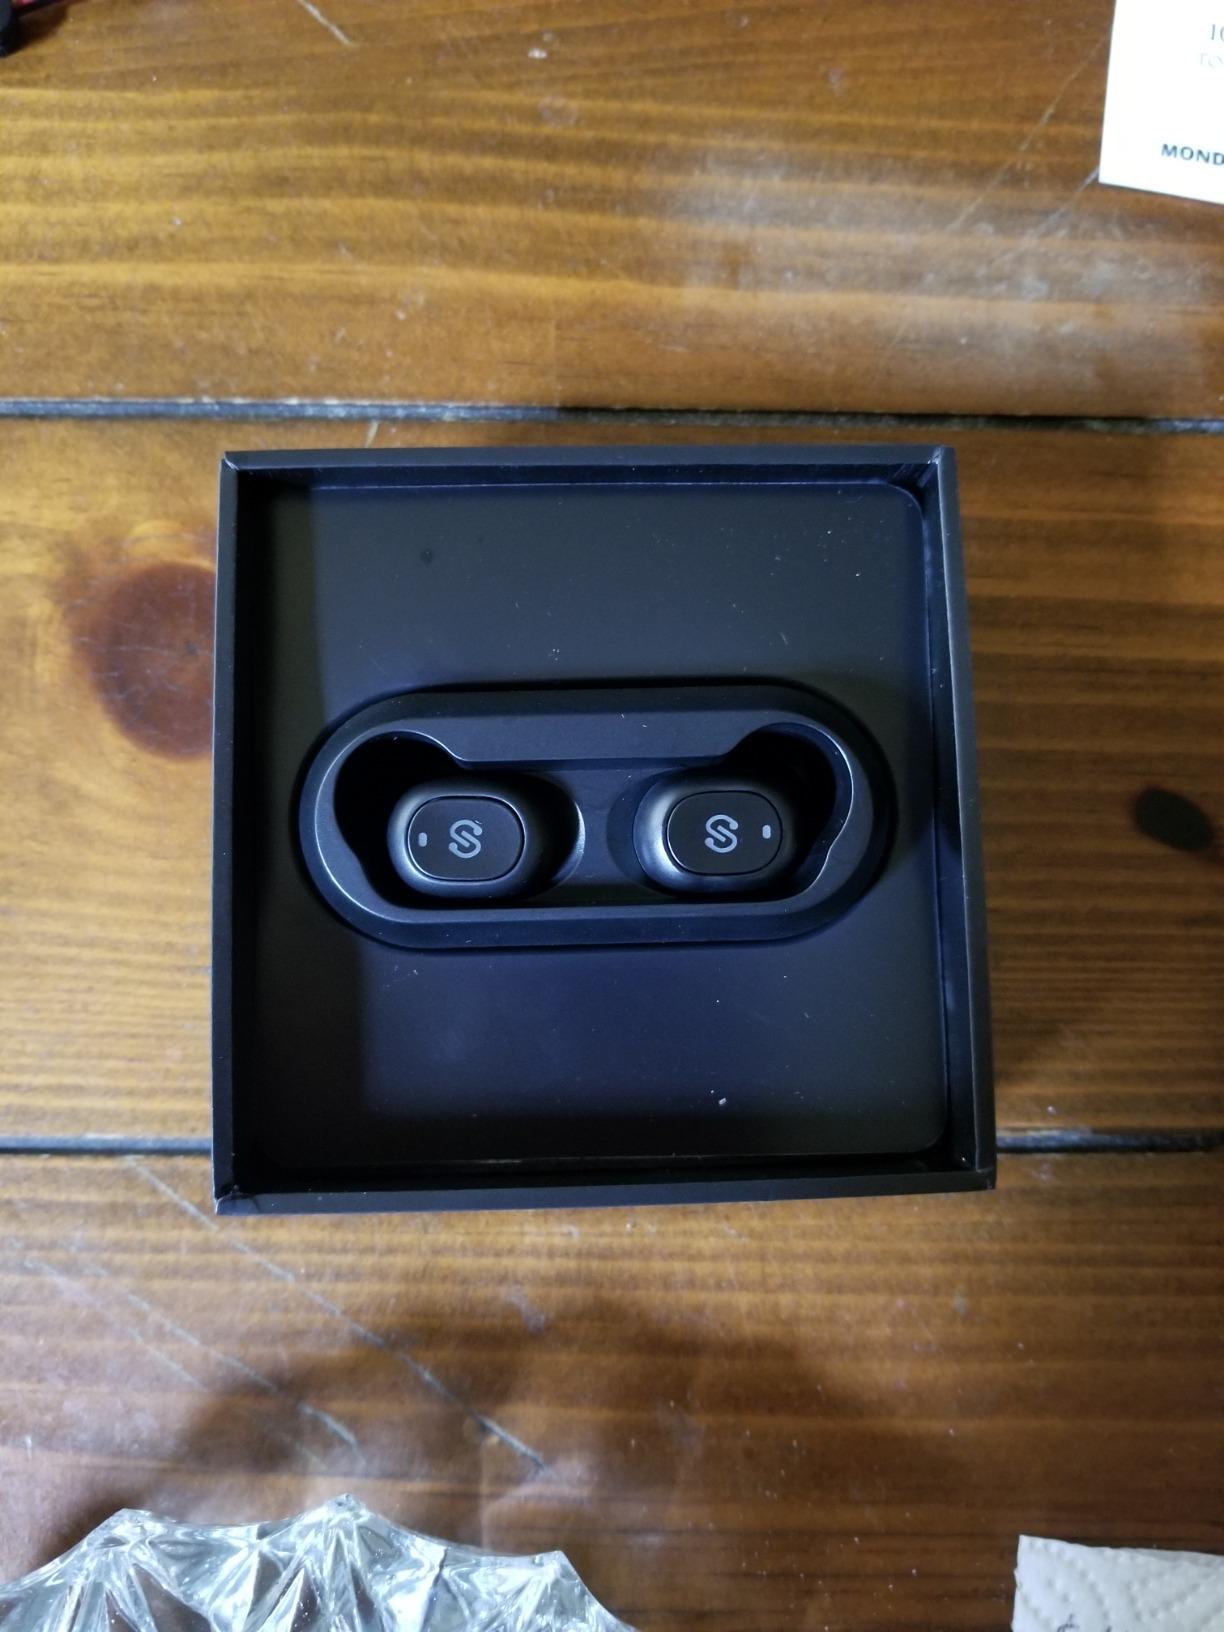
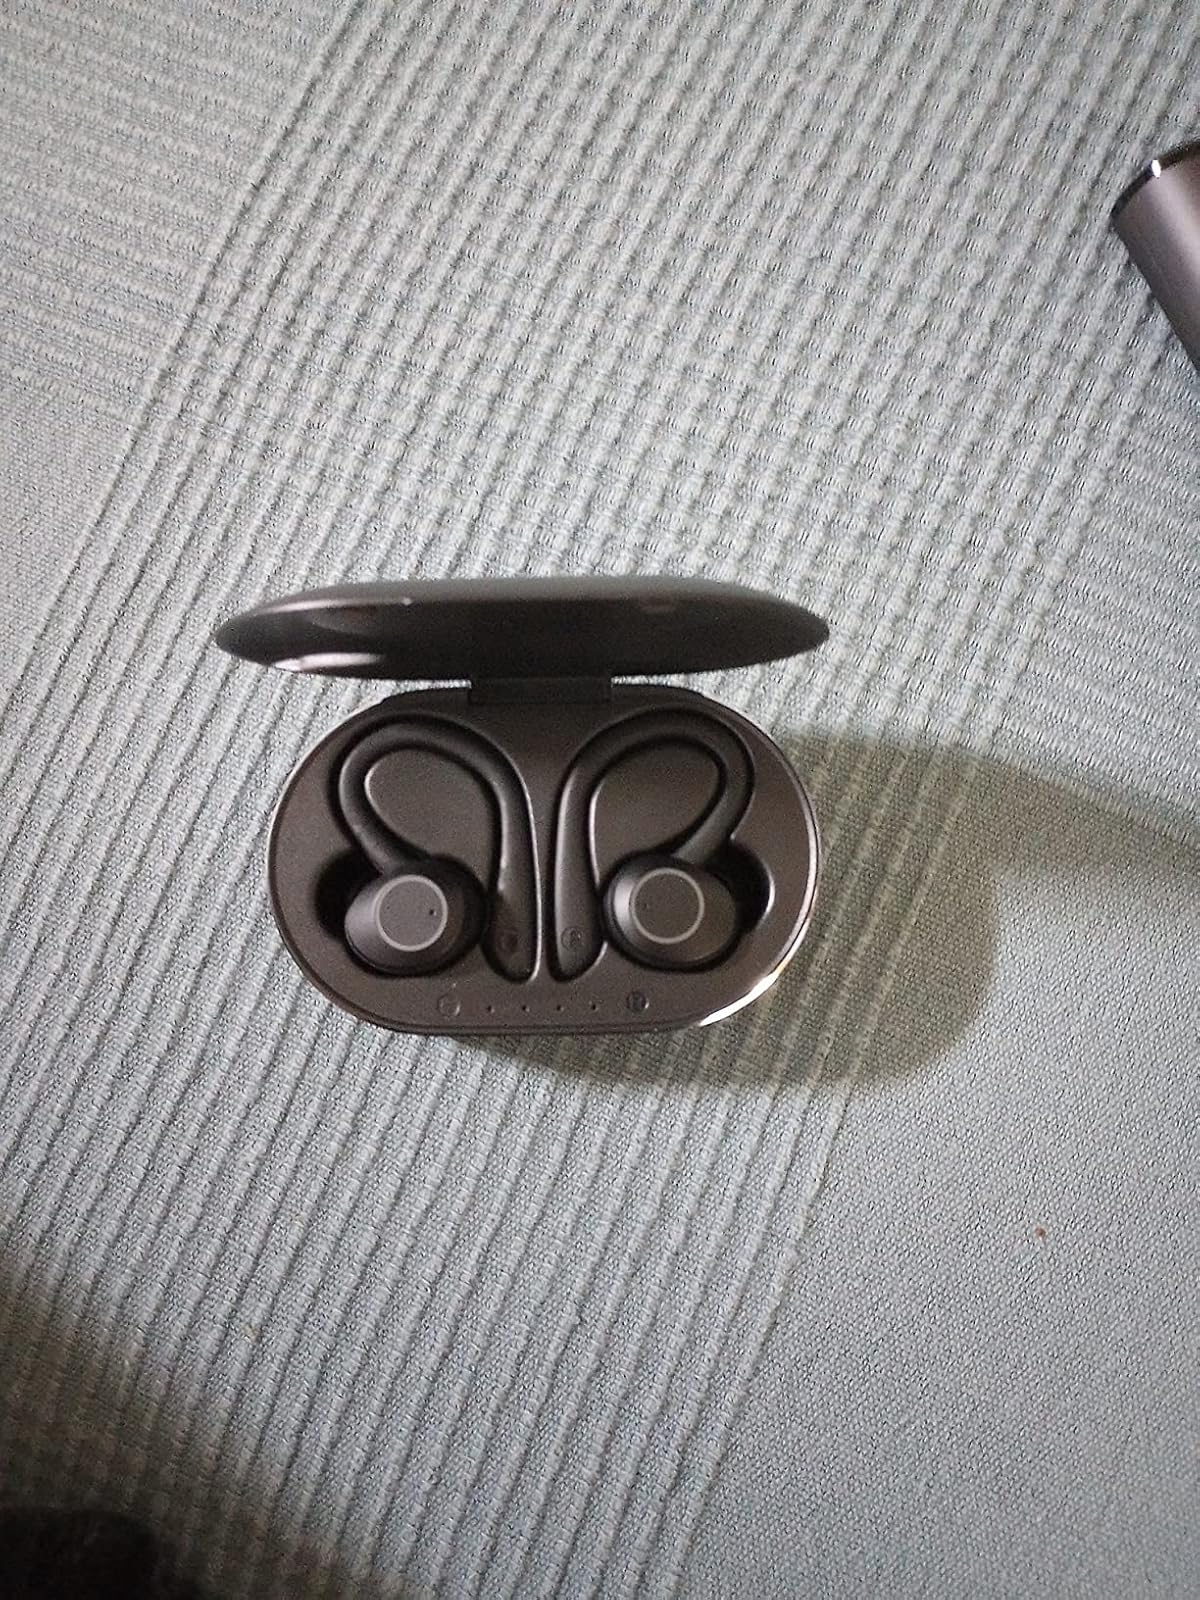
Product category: earbuds
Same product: no